Shadertoy

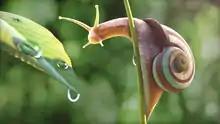
A procedural image made in Shadertoy with distance fields, modeled, shaded, lit and rendered in realtime

Shadertoy is an online community and platform for computer graphics professionals, academics and enthusiasts who share, learn and experiment with rendering techniques and procedural art through GLSL code. There are more than 52 thousand public contributions as of mid-2021 coming from thousands of users. WebGL allows Shadertoy to access the compute power of the GPU to generate procedural art, animation, models, lighting, state based logic and sound.